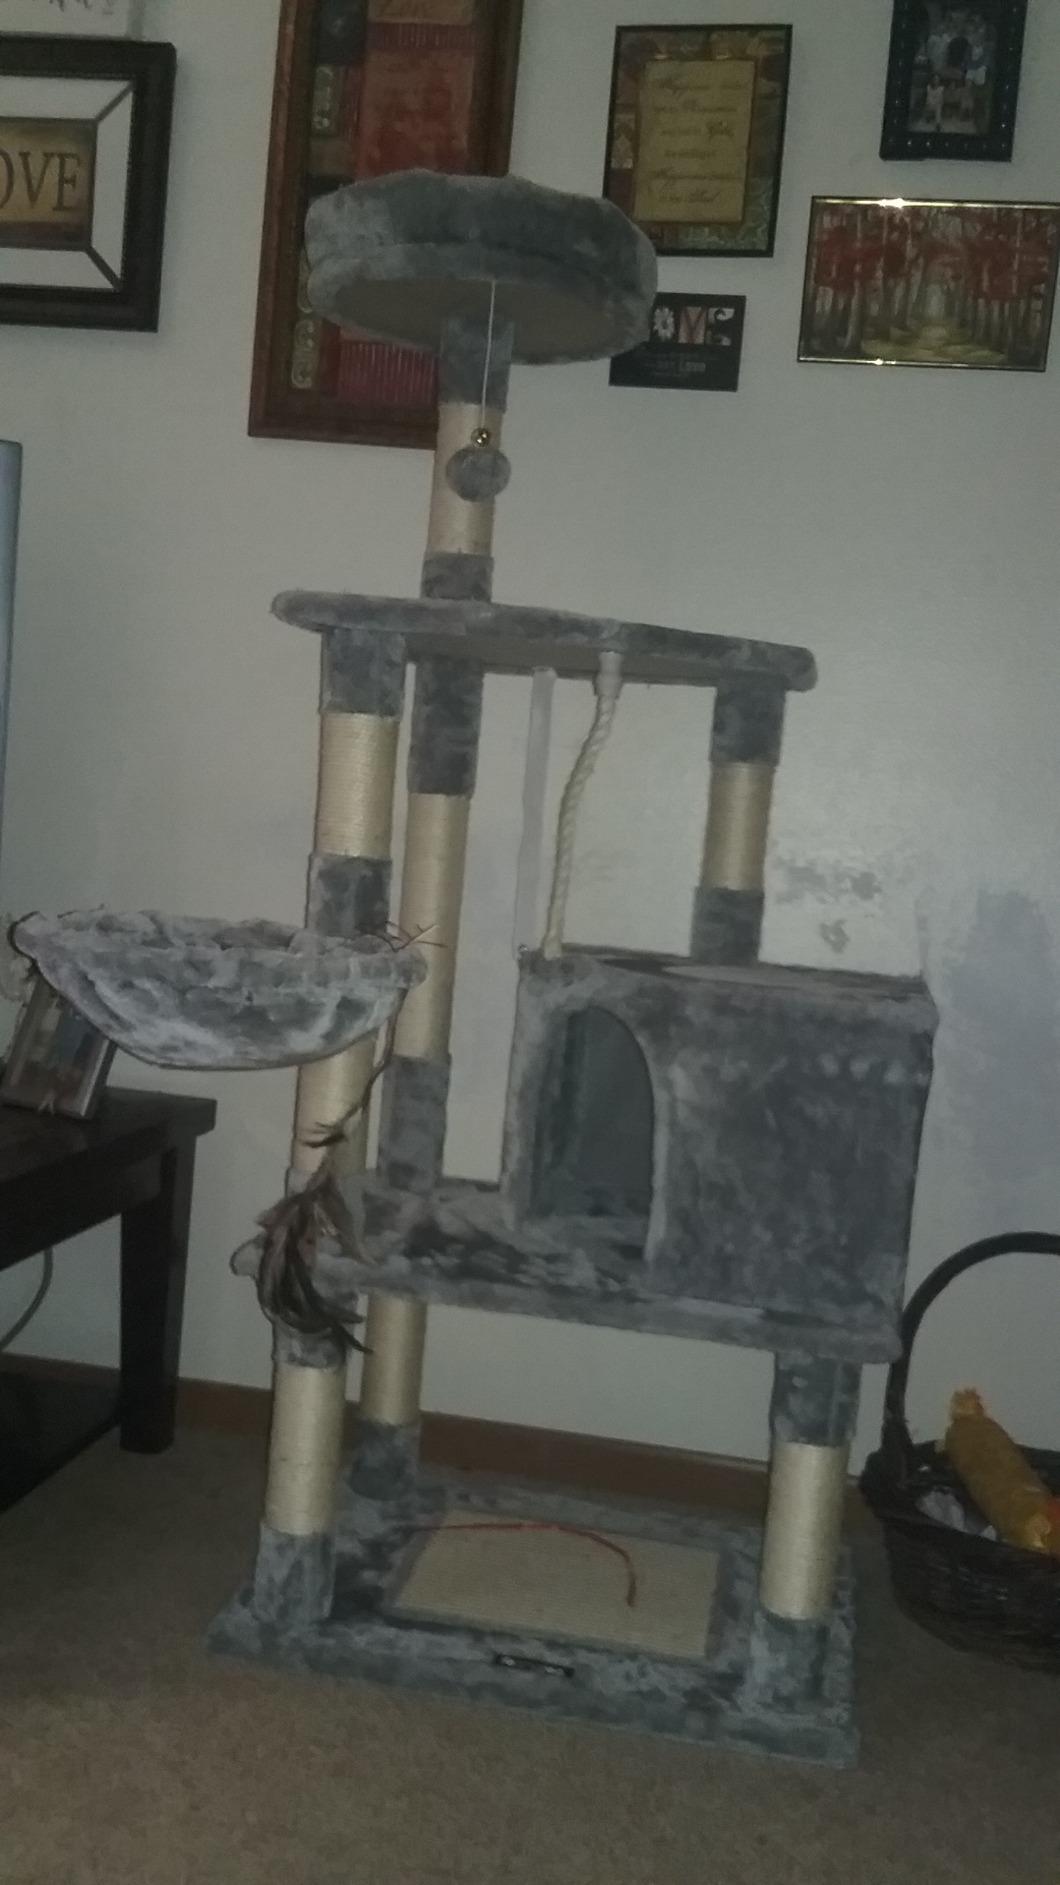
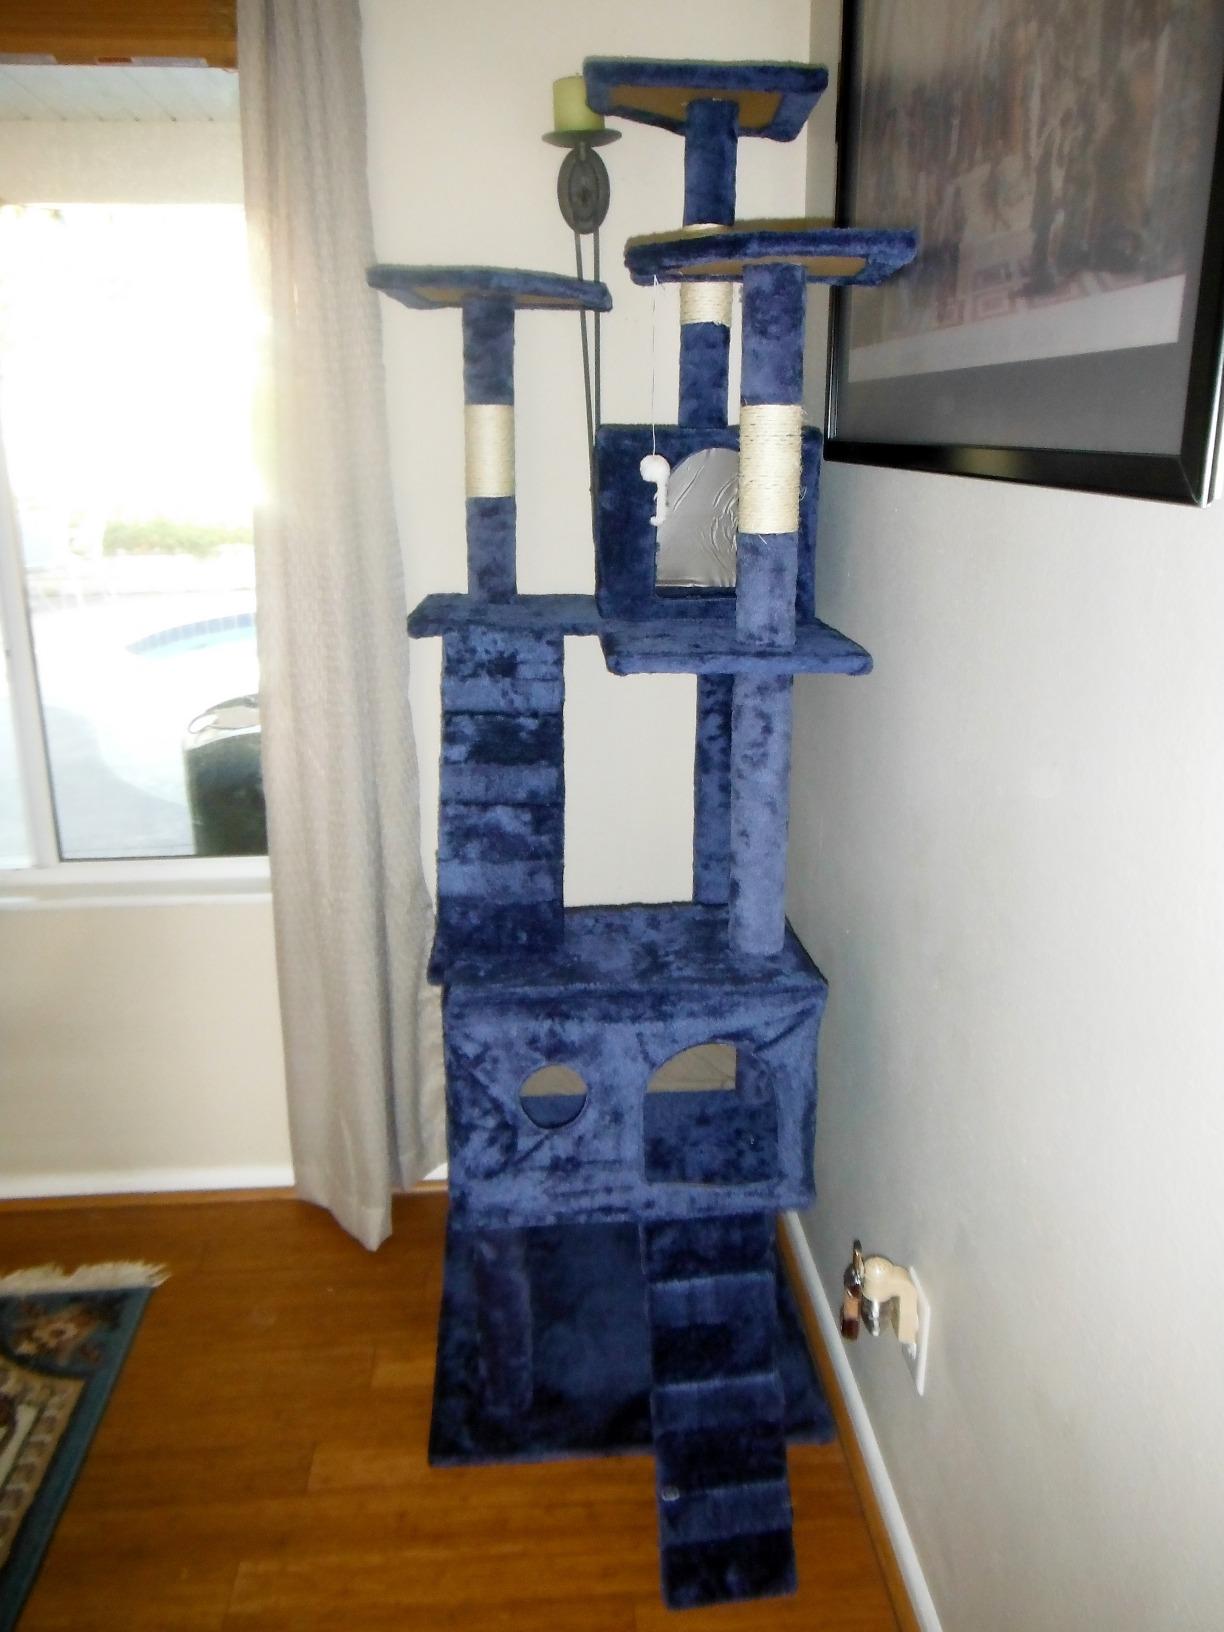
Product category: items_cat tree
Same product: no